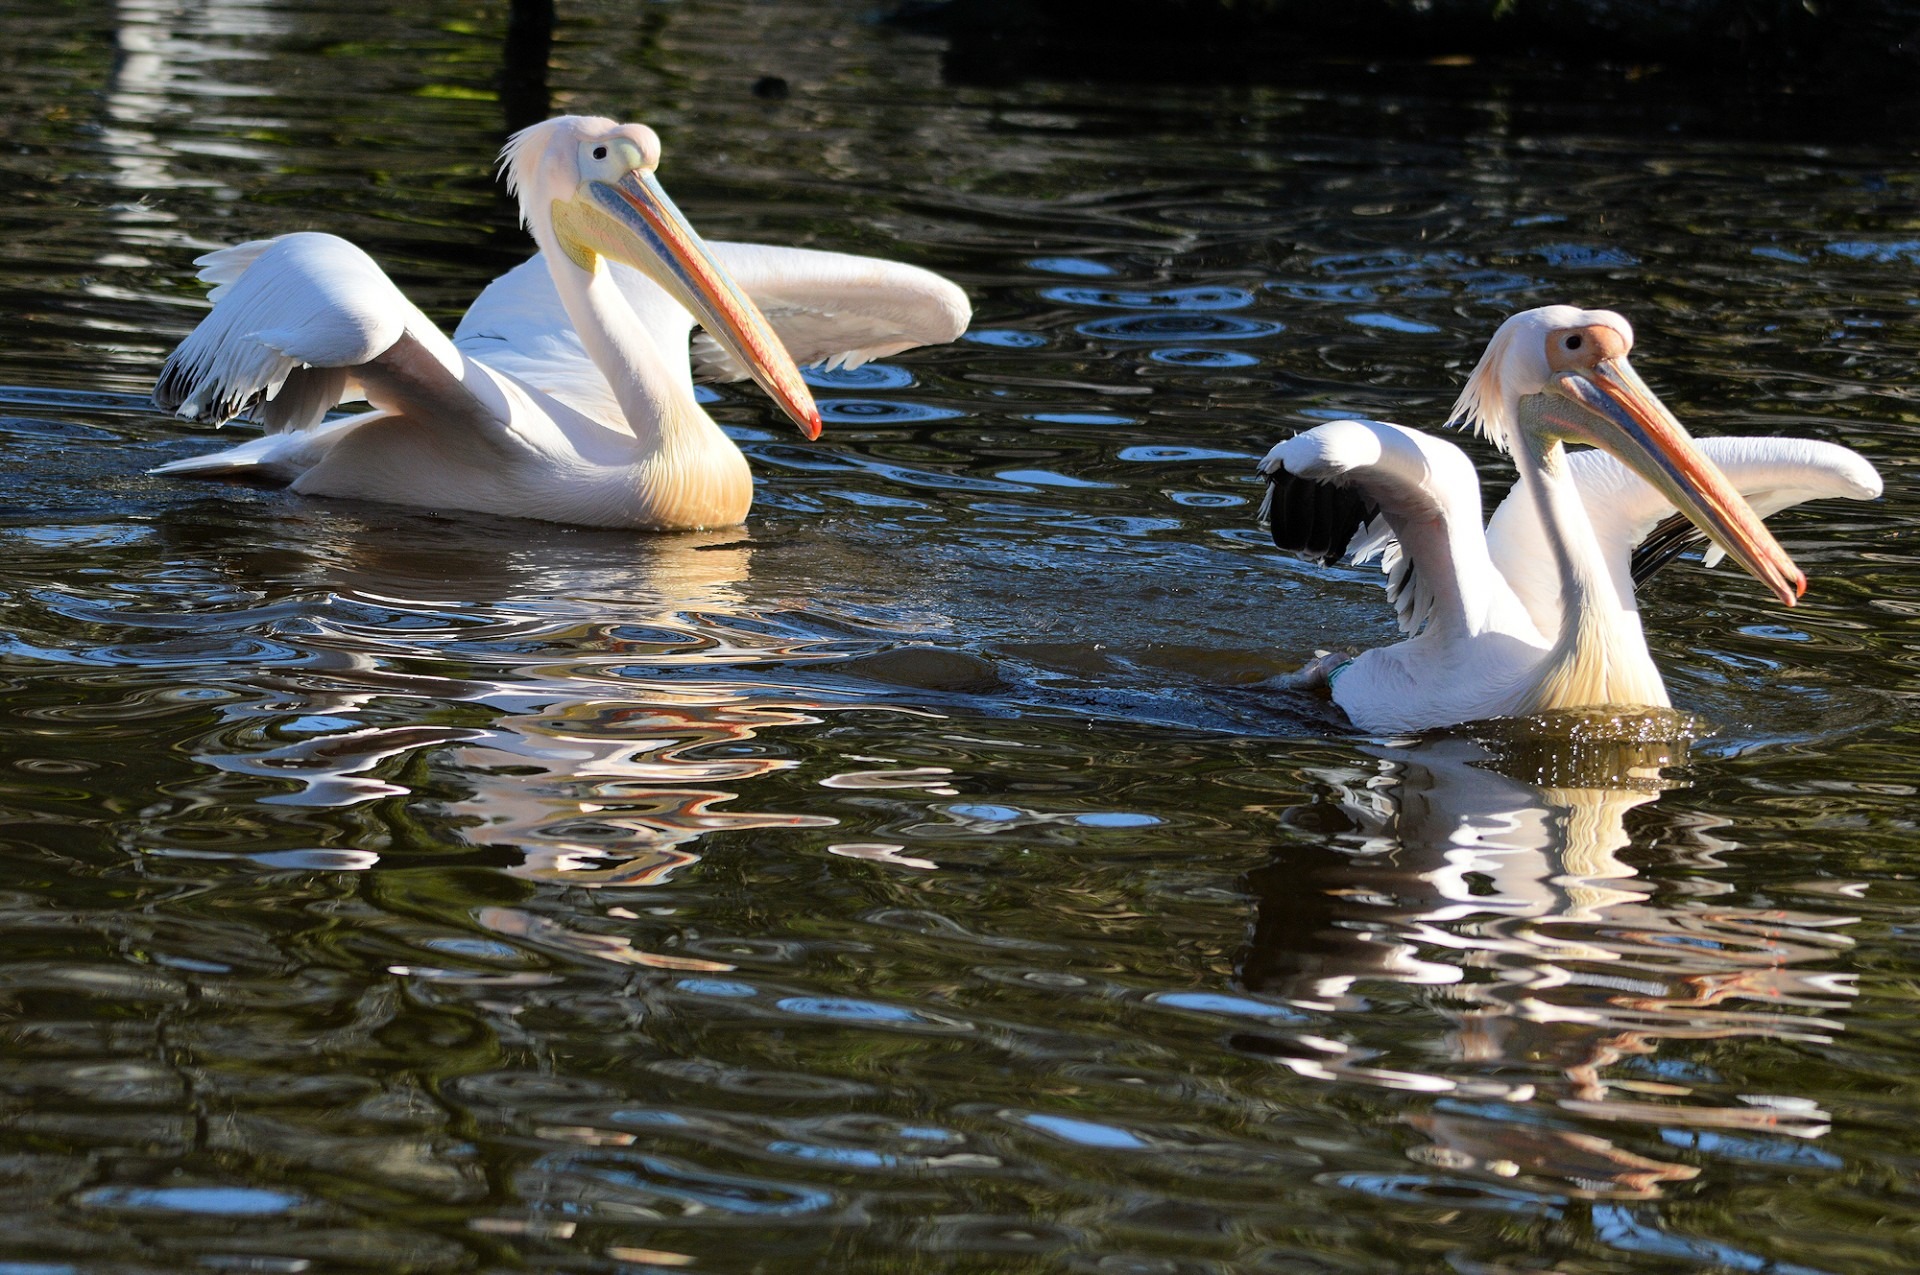
nature, outdoor, wilderness, bird, animal, pelican, seabird, fly, wildlife, wild, beak, tropical, couple, mammal, freedom, feather, avian, fauna, majestic, wings, vertebrate, creature